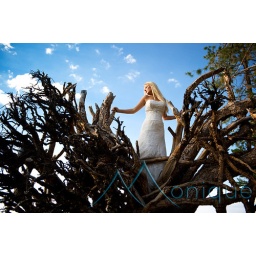
Kristin and DIrk trash the dress shoot at Kiva beach in South Lake Tahoe